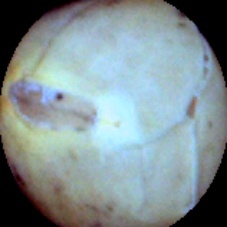
Label: Skin-damaged